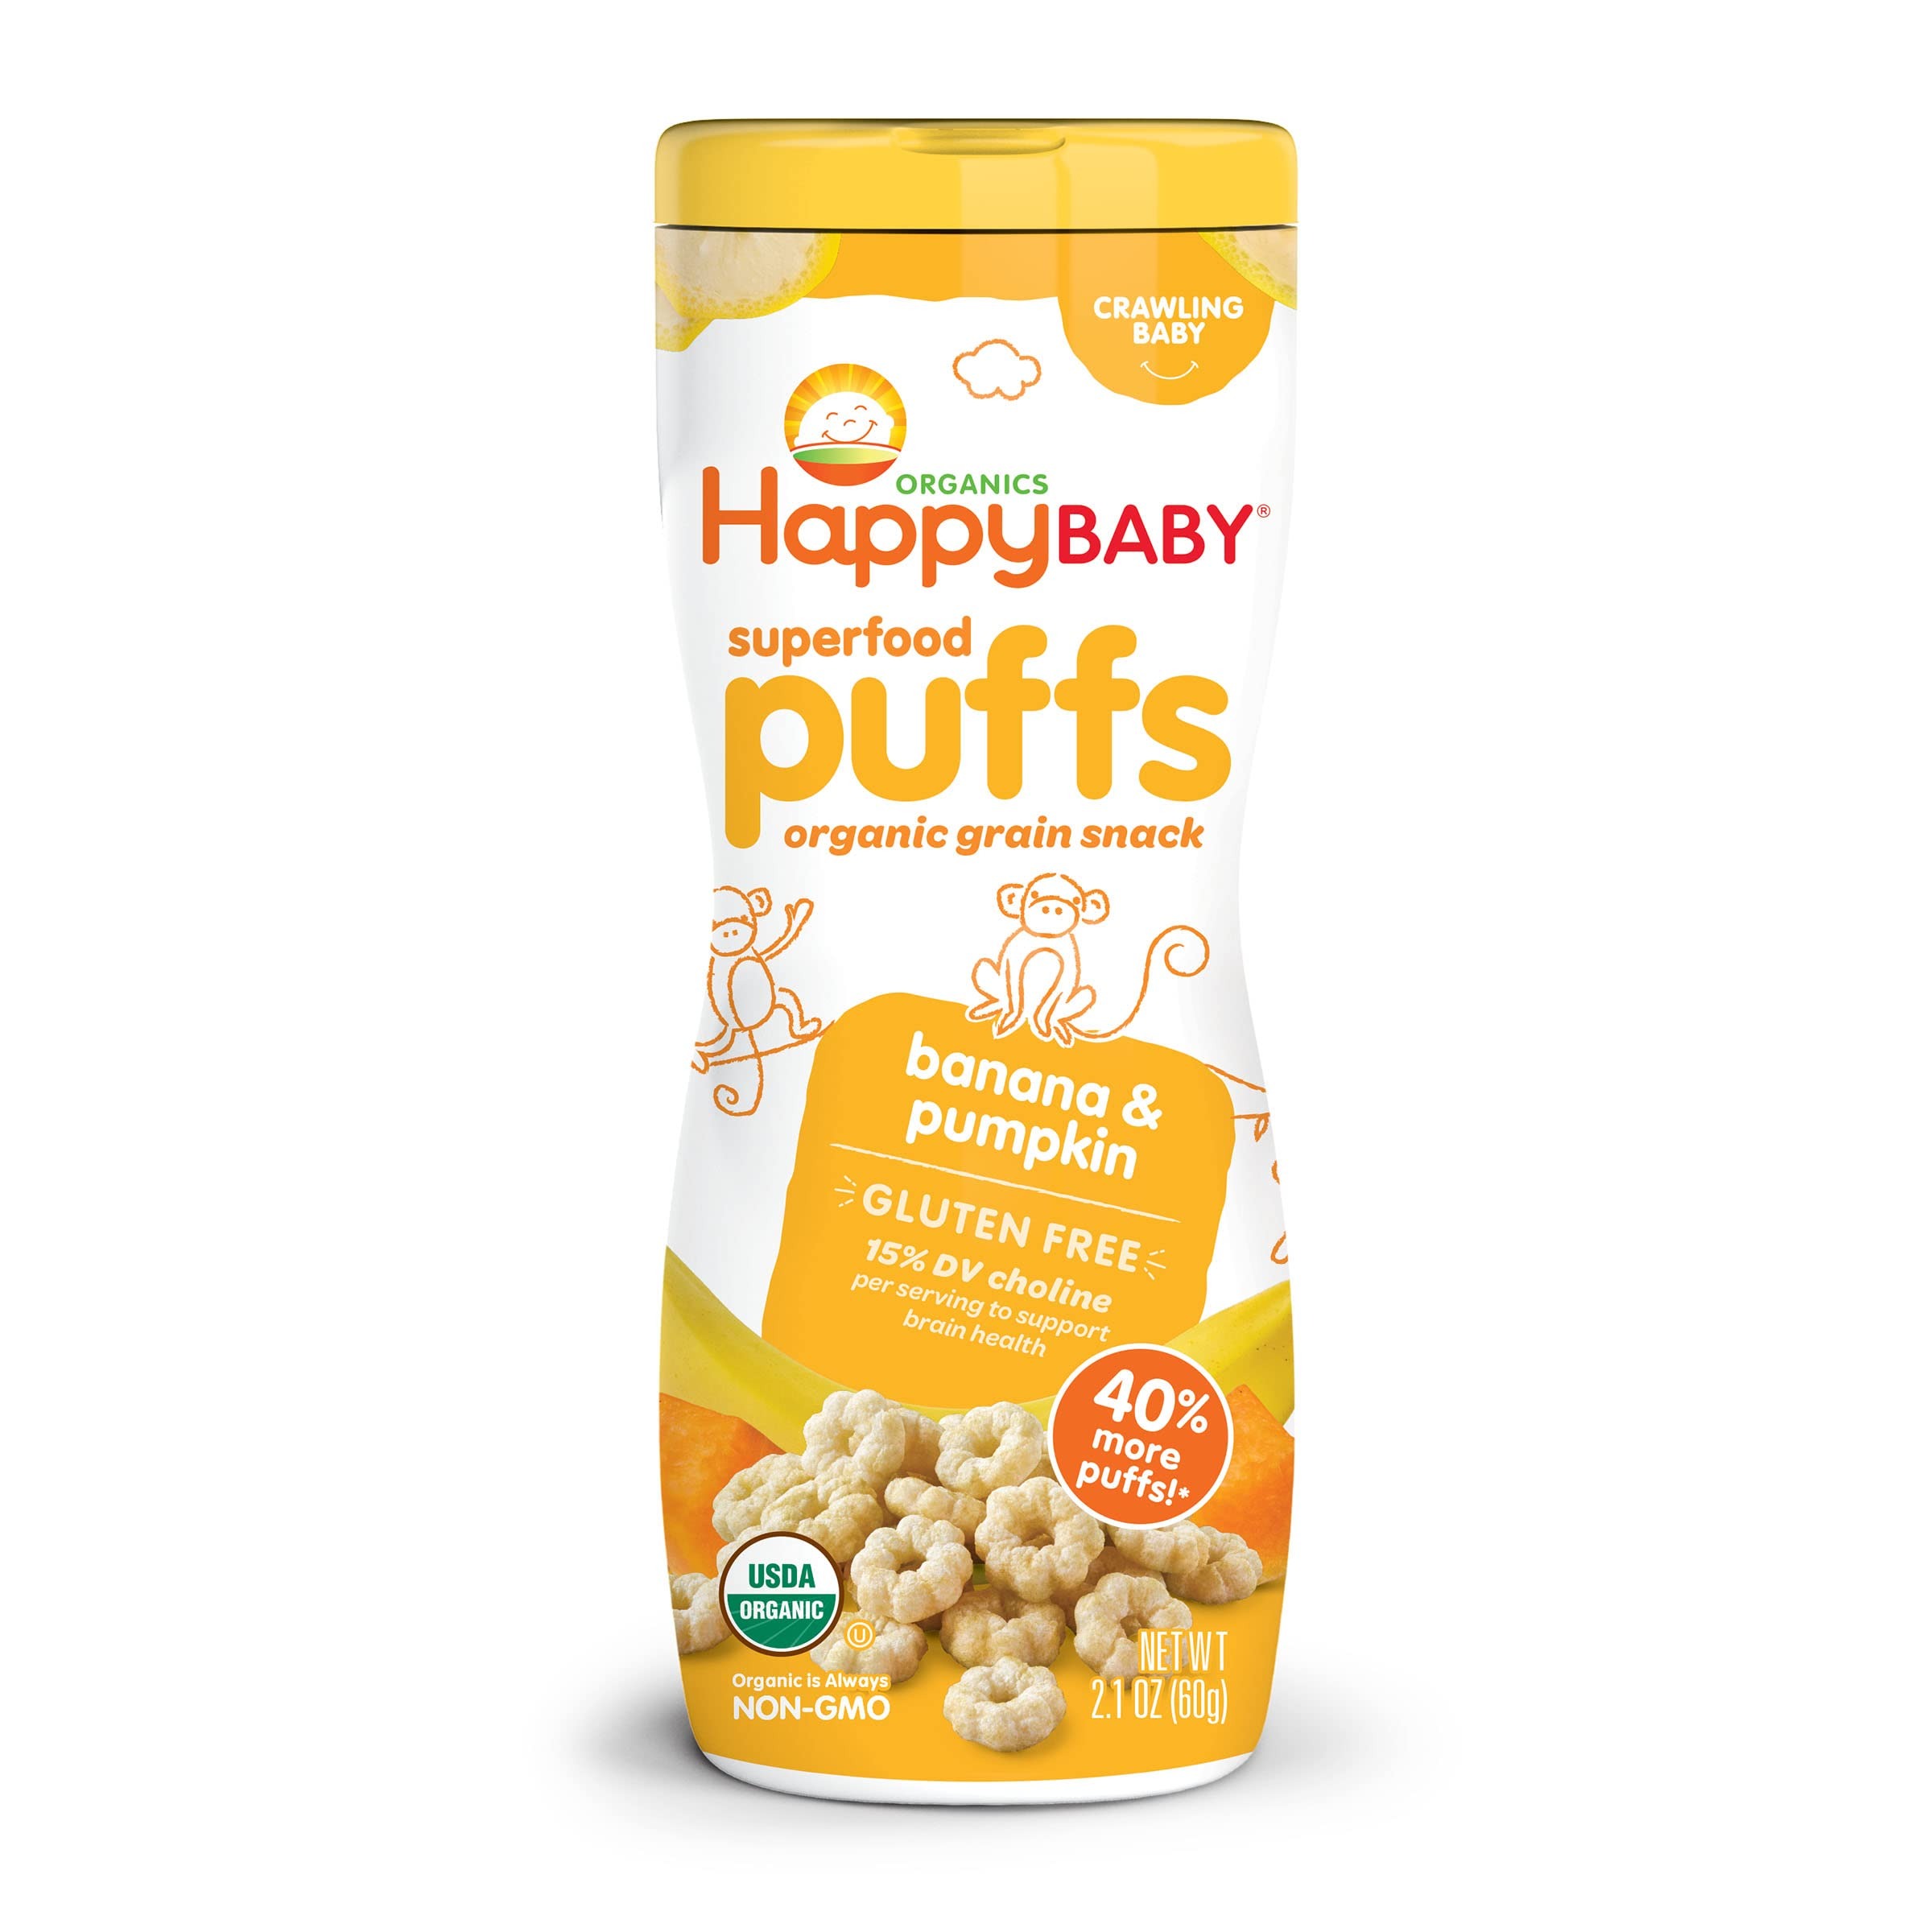
Item Name: Happy Baby Banana Puffs, Finger Food, Organic, 2.1 oz
Bullet Point 1: Veggie, fruit and grain puffs developed for crawling babies
Bullet Point 2: Perfect finger food for baby
Bullet Point 3: 100% fruit juice and enriched with vitamins and minerals.
Bullet Point 4: MINDFULLY MADE: We develop premium organic recipes perfectly matched with your child's age and stage. Explore our snacks & meals for growing babies, toddlers & kids, from baby food pouches to freeze-dried yogurt treats, organic cereals & toddler snacks.
Bullet Point 5: HAPPY TUMMIES: We’re changing the way we feed our children with organic meals & snacks everyone can enjoy! Try our full line of baby food pouches, probiotic cereals, whole milk yogurt, teething wafers & baby snacks.
Value: 2.1
Unit: Ounce

Price: 3.79